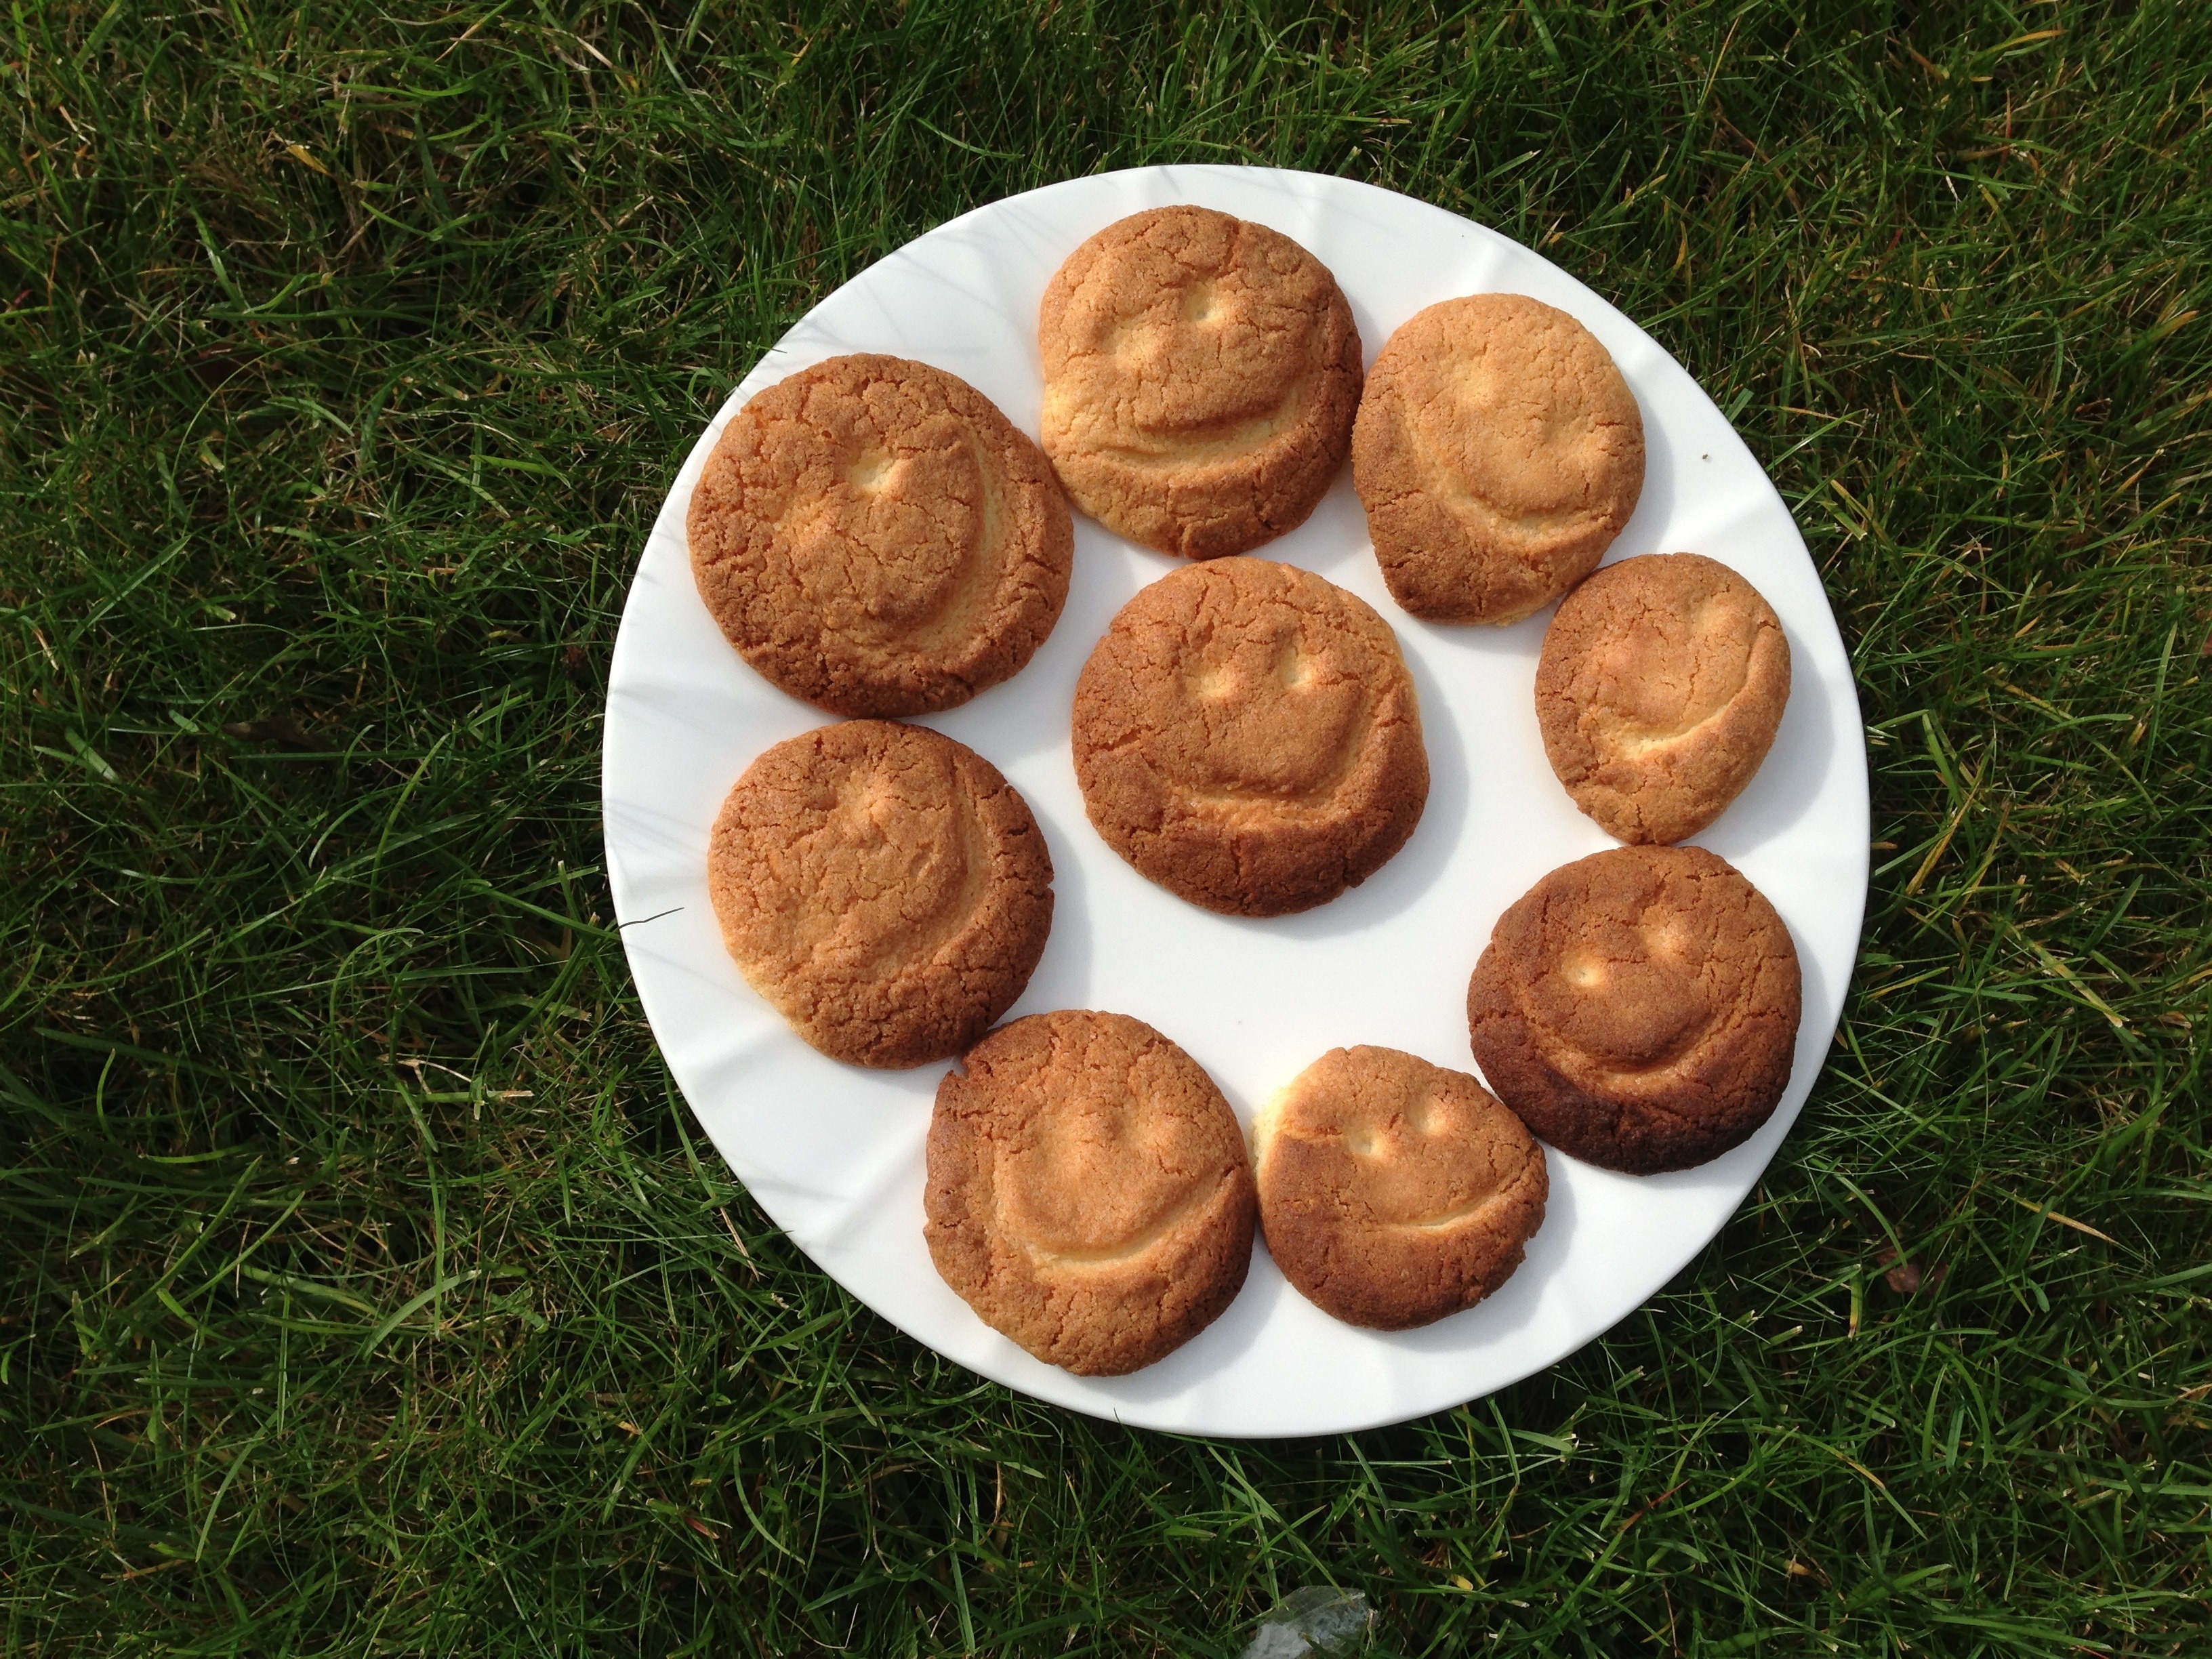
grass, dish, food, green, produce, dessert, eat, cuisine, smile, laugh, pastries, coconut, cookies, joy, court, luck, baked goods, grass family, fortune cookies, smilies plate